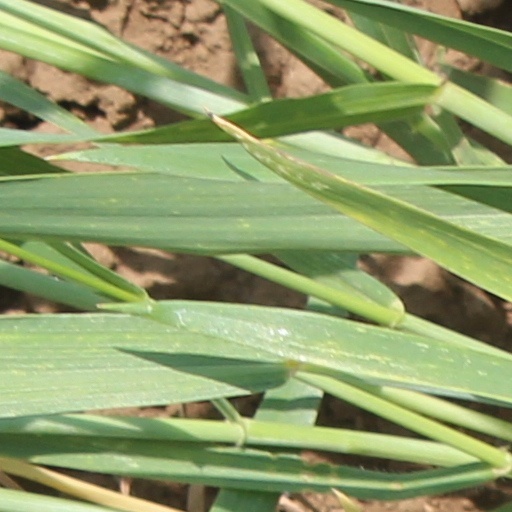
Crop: wheat